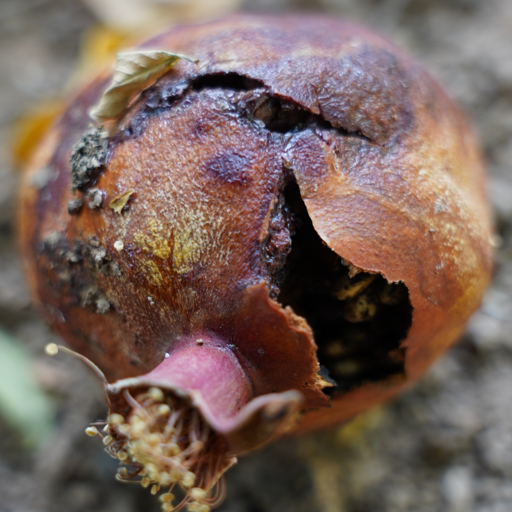
Label: Ectomyelois ceratoniae